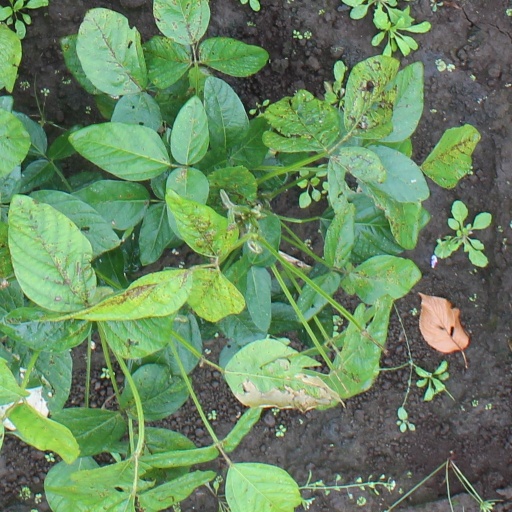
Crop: soybean